True Crime (1999 film)

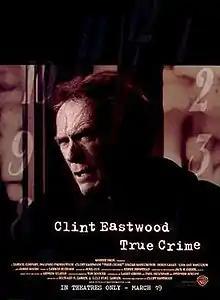
Theatrical release poster

True Crime is a 1999 American mystery thriller film directed by Clint Eastwood, and based on Andrew Klavan's 1995 novel of the same name. Eastwood also stars in the film as a journalist covering the execution of a death row inmate, only to discover that the convict may actually be innocent.